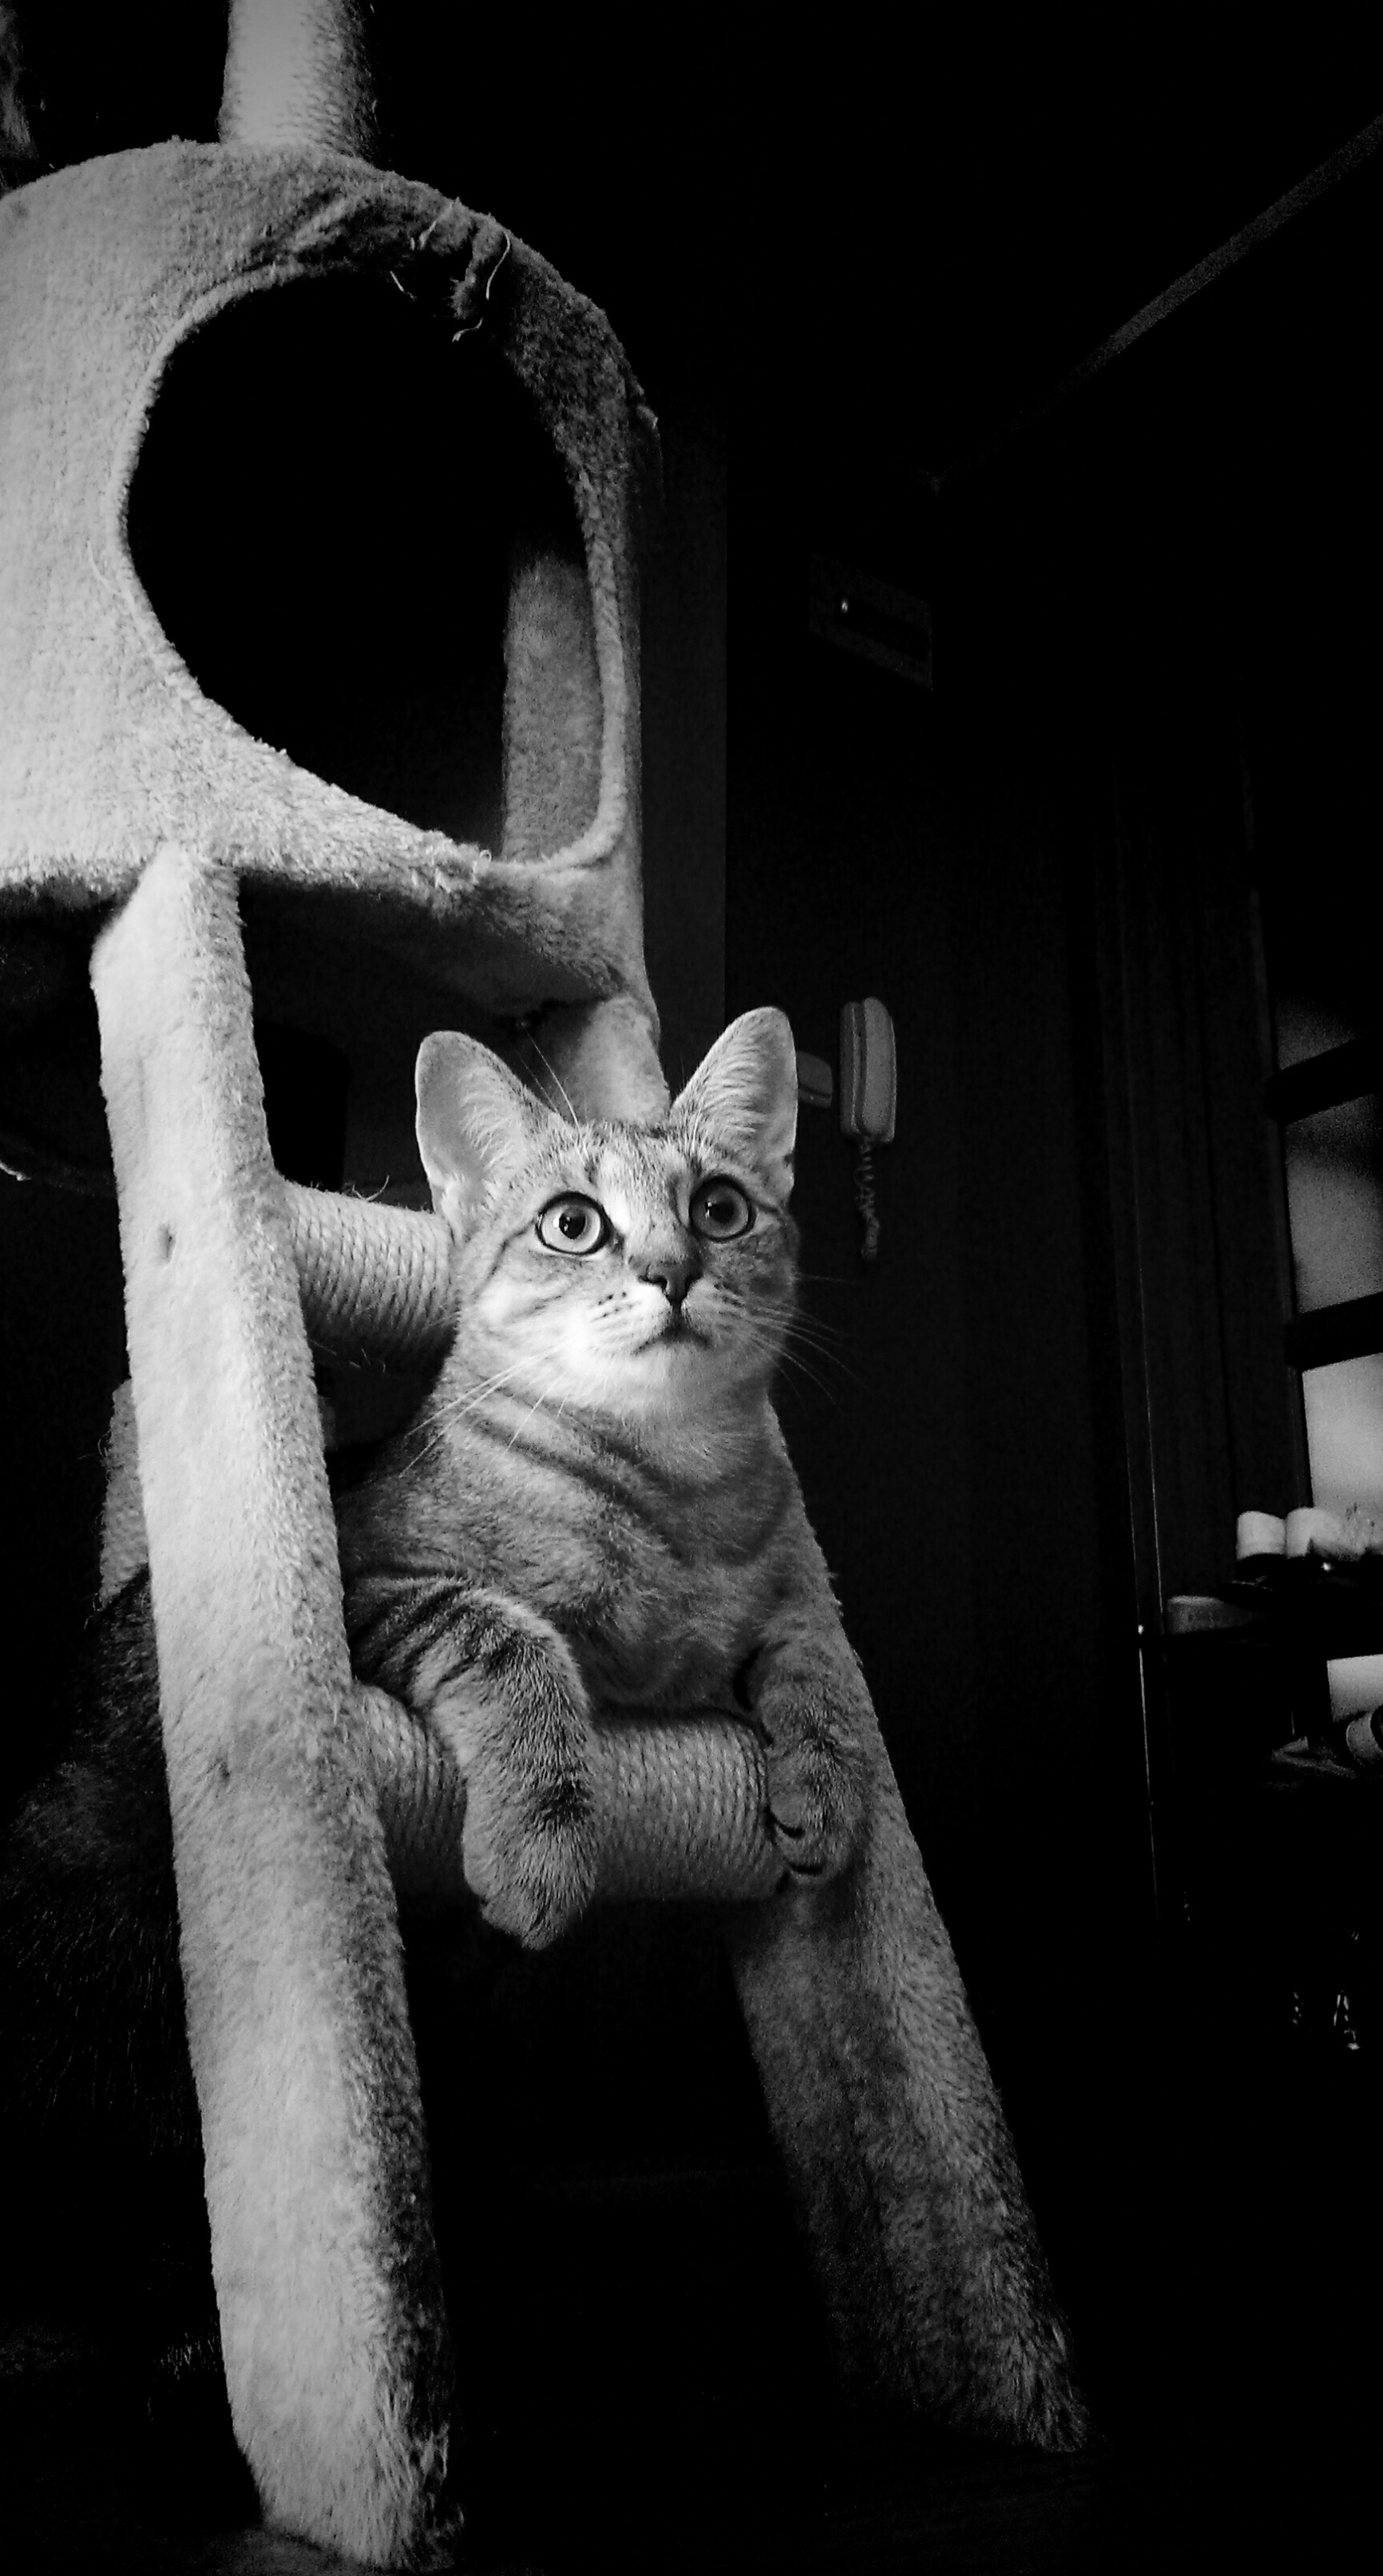
black and white, white, photography, cat, mammal, darkness, black, monochrome, monochrome photography, small to medium sized cats, cat like mammal